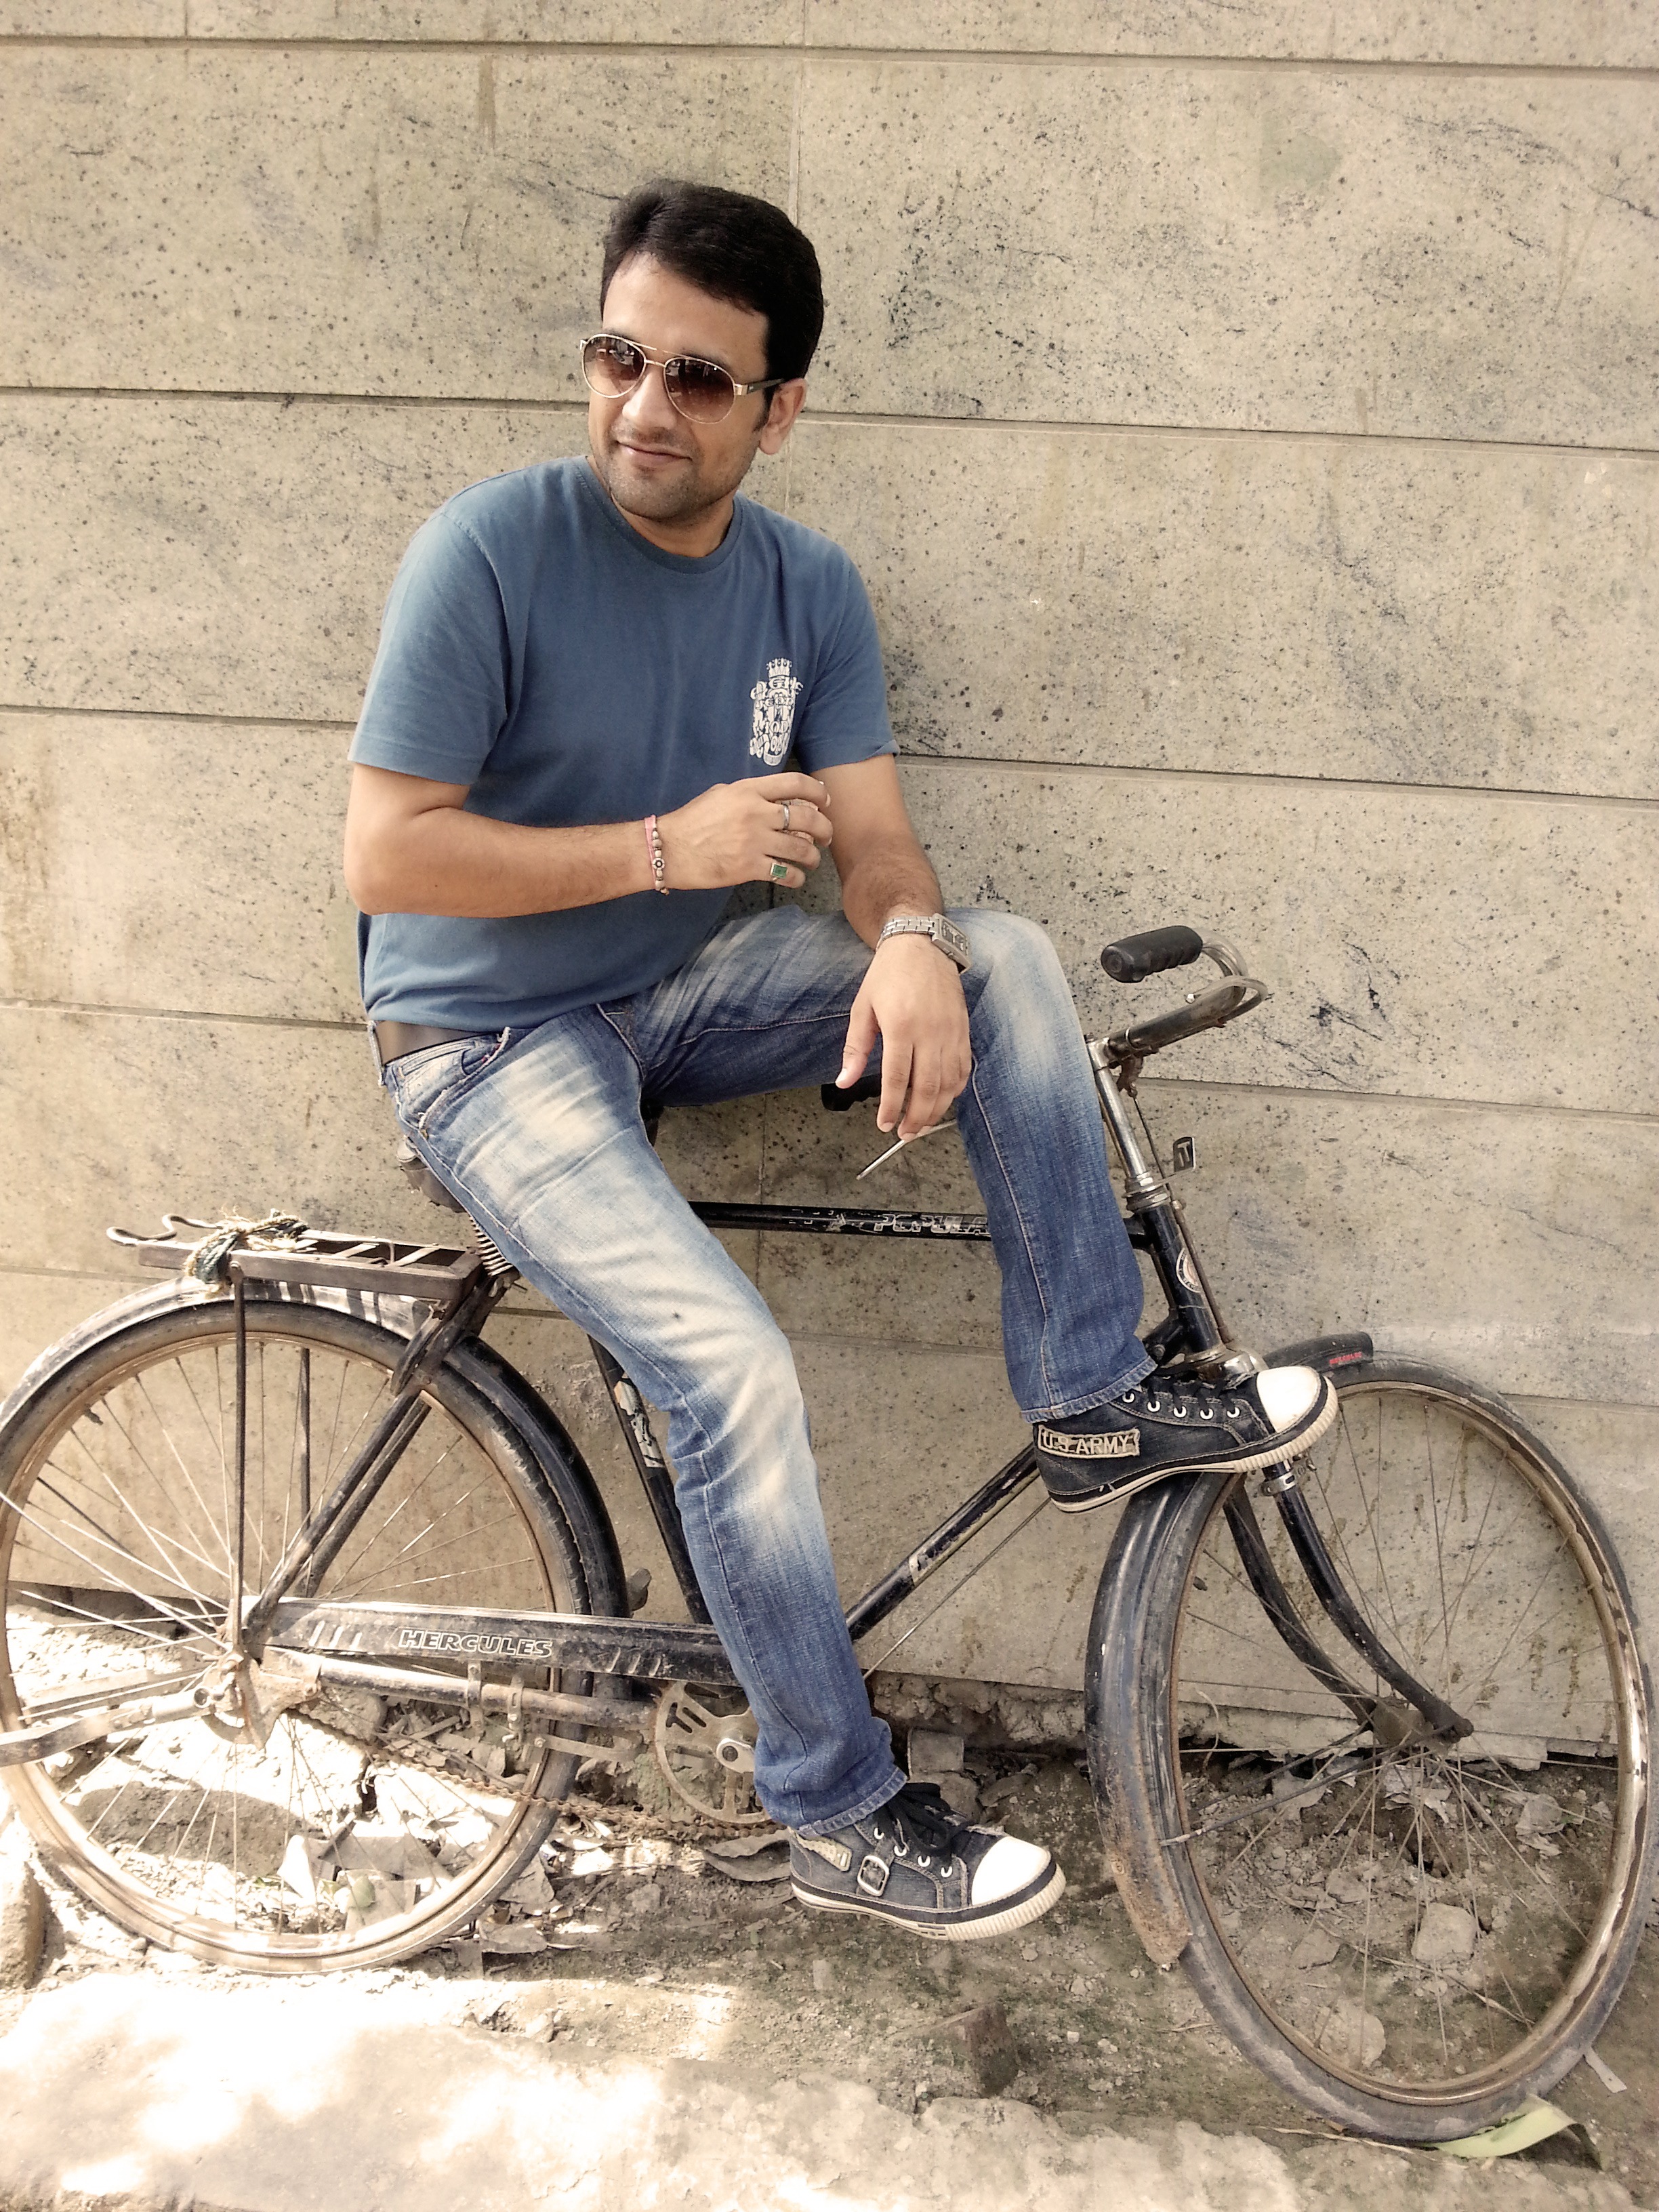
man, tea, bicycle, male, portrait, model, young, vehicle, fashion, blue, sports equipment, mountain bike, cycling, face, style, glamour, modelling, land vehicle